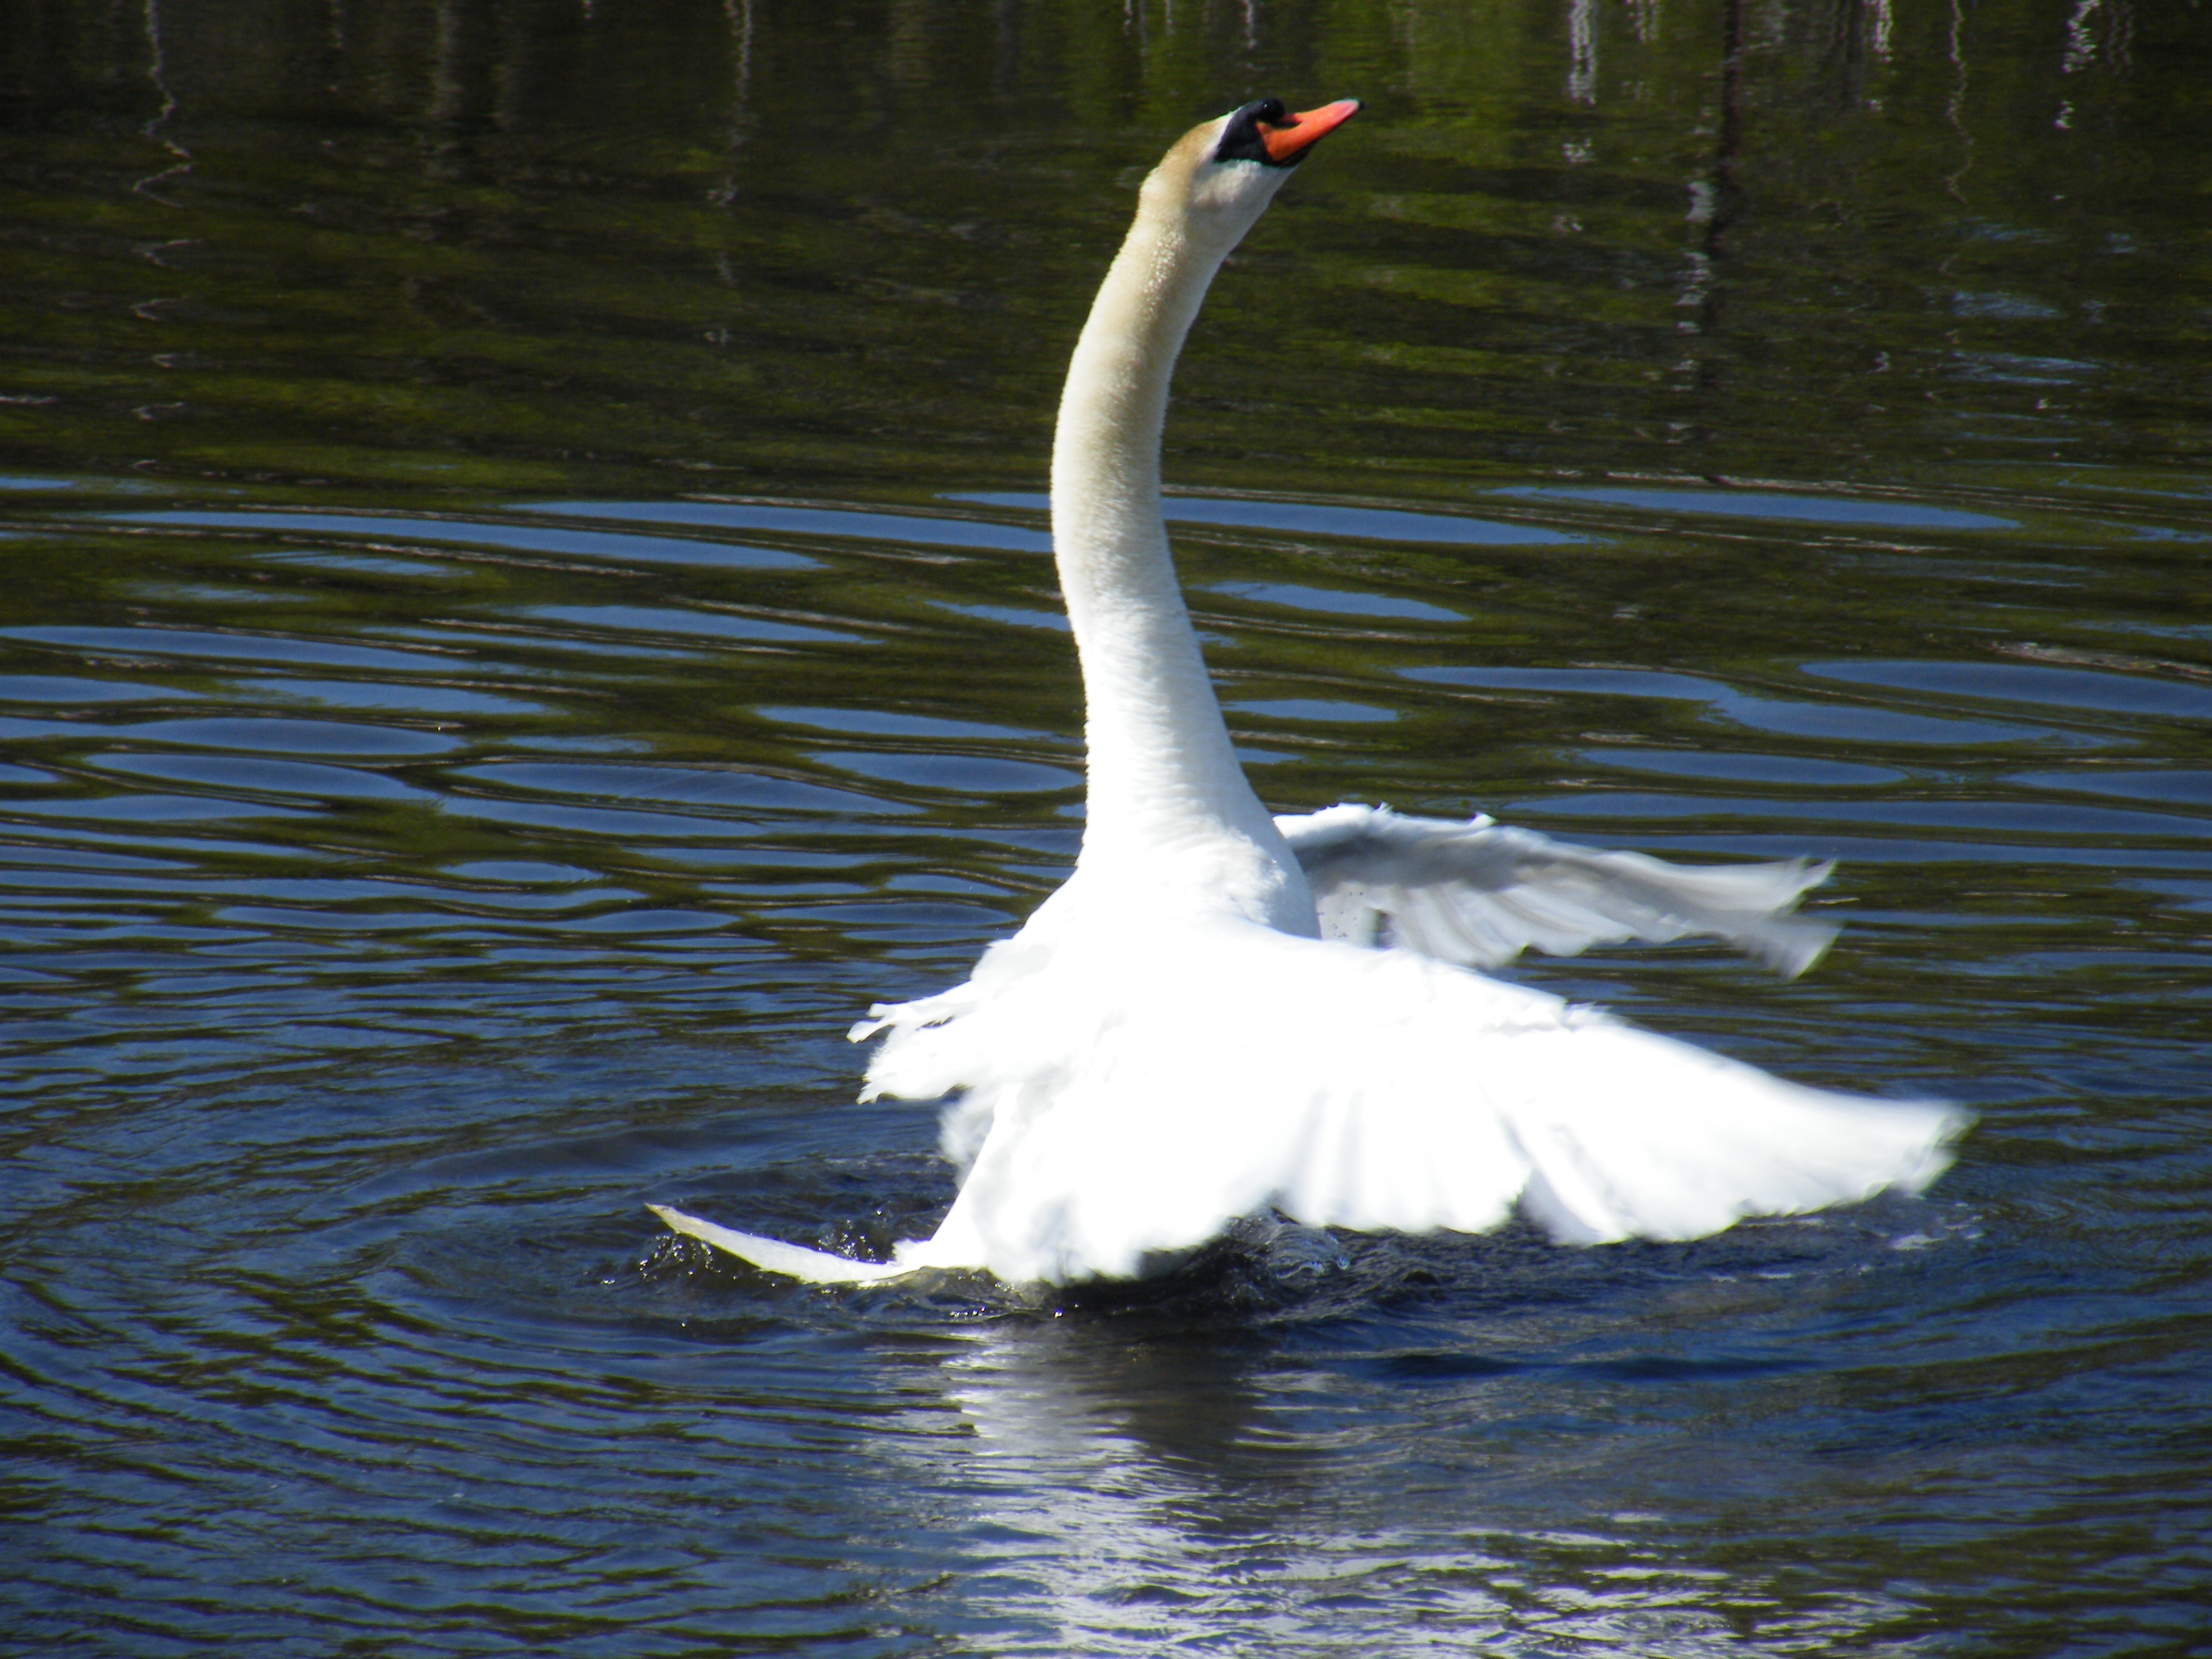
nature, outdoor, bird, wing, white, animal, flying, wildlife, wild, reflection, beak, feather, fauna, outdoors, birds, swan, eyes, feathers, wings, animals, vertebrate, waterfowl, water bird, ducks geese and swans